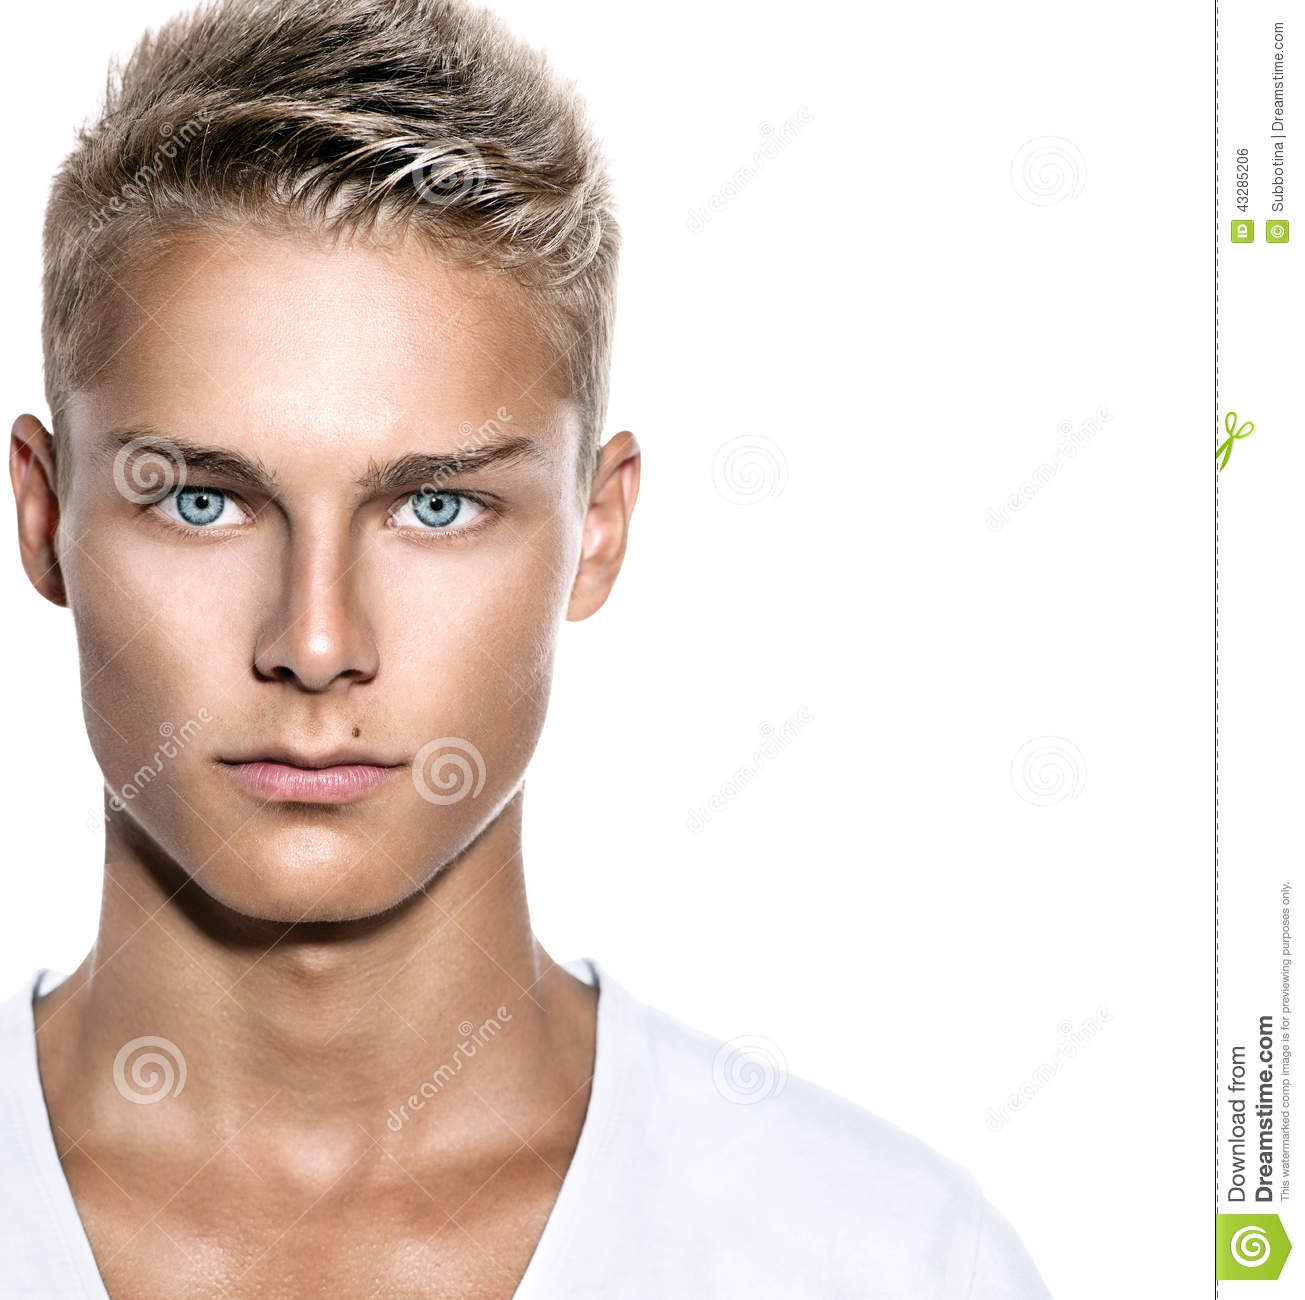
Label: Colored